Kienle Resonator System

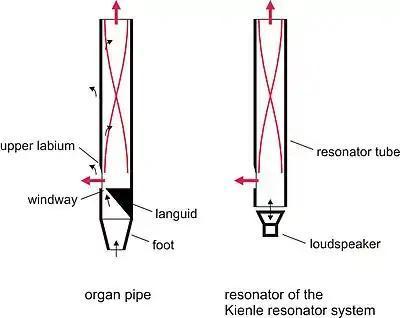
Schematic view of the stimulation of an oscillating air column in an organ pipe and in the Kienle Resonator System (black arrows: stimulating air flow; red: distribution of oscillation in the tube and sound emittance through the openings)

Ewald Kienle found the solution to the emittance problem by using the resonating bodies of the organ pipes for the sound emittance, while avoiding the usual complexities of airflow stimulation in the organ pipes. Instead, the air columns in the resonating bodies are stimulated by loudspeakers, a method which has been used in loudspeaker cabinet design since the middle of the 20th century, i.e. for transmission line housings.